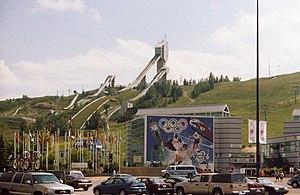
Le parc national olympique du Canada, auparavant connu sous le nom de Paskapoo Ski Hill, est situé à Calgary, au Canada.